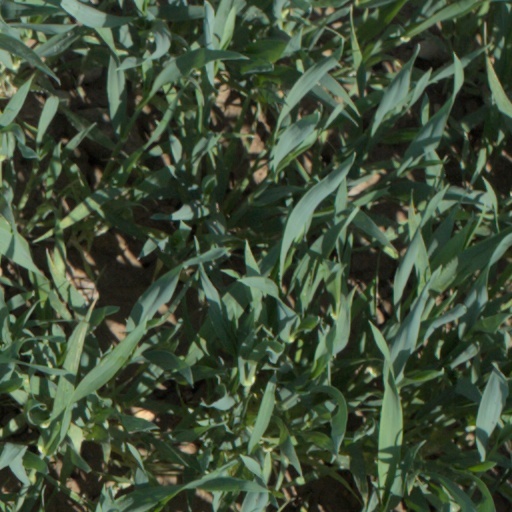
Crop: wheat